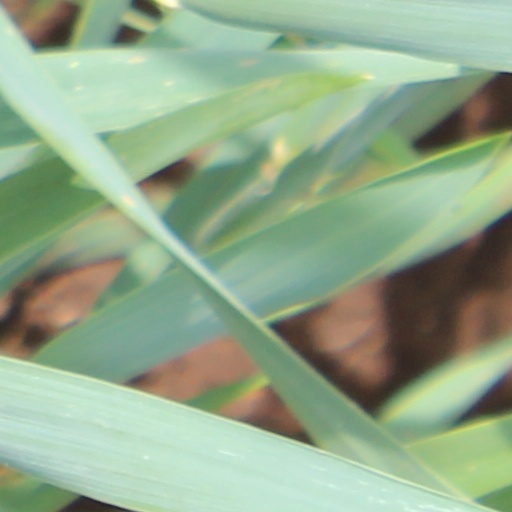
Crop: wheat